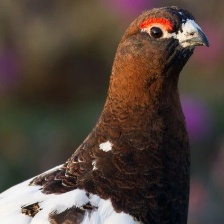
Species: WILLOW PTARMIGAN
Scientific name: LAGOPUS LAGOPUS